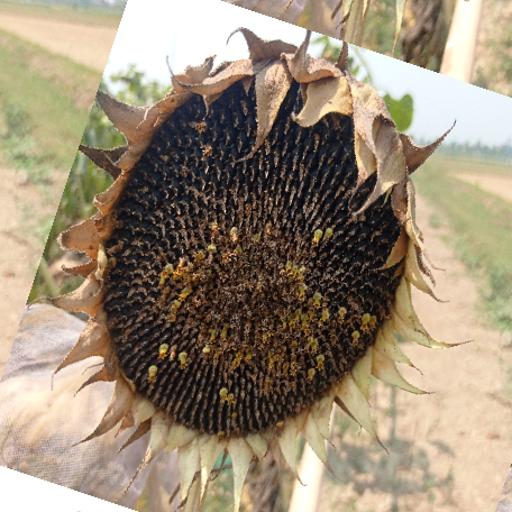
Label: Gray_mold